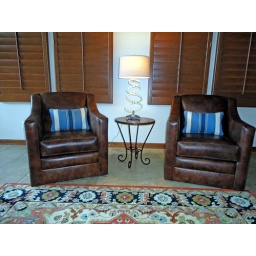
Leather Swivel chairs with lumbar pillows, bring the blue tones around the room